Mobile Riverine Force

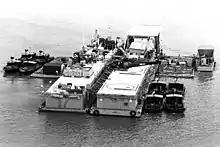
Mobile Riverine Base II with PBRs and UH-1B of HA(L)-3

Nonetheless, the Navy created a floating Mobile Riverine Base (MRB) by assigning barracks ships, and barrage barges (non-self propelled) to house both Army and Navy personnel, provide communications and staff support, mooring and support facilities on Ammi pontoons alongside, and refit, rearm and resupply stores. The MRB also included repair ships (ARLs) and supply ships (LSTs). The ships of the MRB also had helicopter landing capabilities, providing air resupply and medical air evacuation ("dust off") capability and had significant medical care facilities aboard. Thus, the entire force could move throughout the major rivers of the Delta, and launch troops, on boats, into assault operations deep into the narrowest rivulets and canals. Given the low limit speed of perhaps (or less if opposing the fierce lower Delta currents), this "MOBILE" capability made boat assault operations in the furthest reaches of the Delta feasible.